Celle

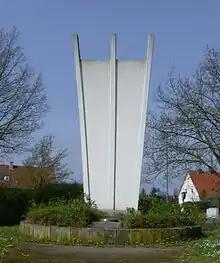
The Berlin Airlift memorial at Celle Air Base

Hanover-Langenhagen airport with international flight connections is about away.